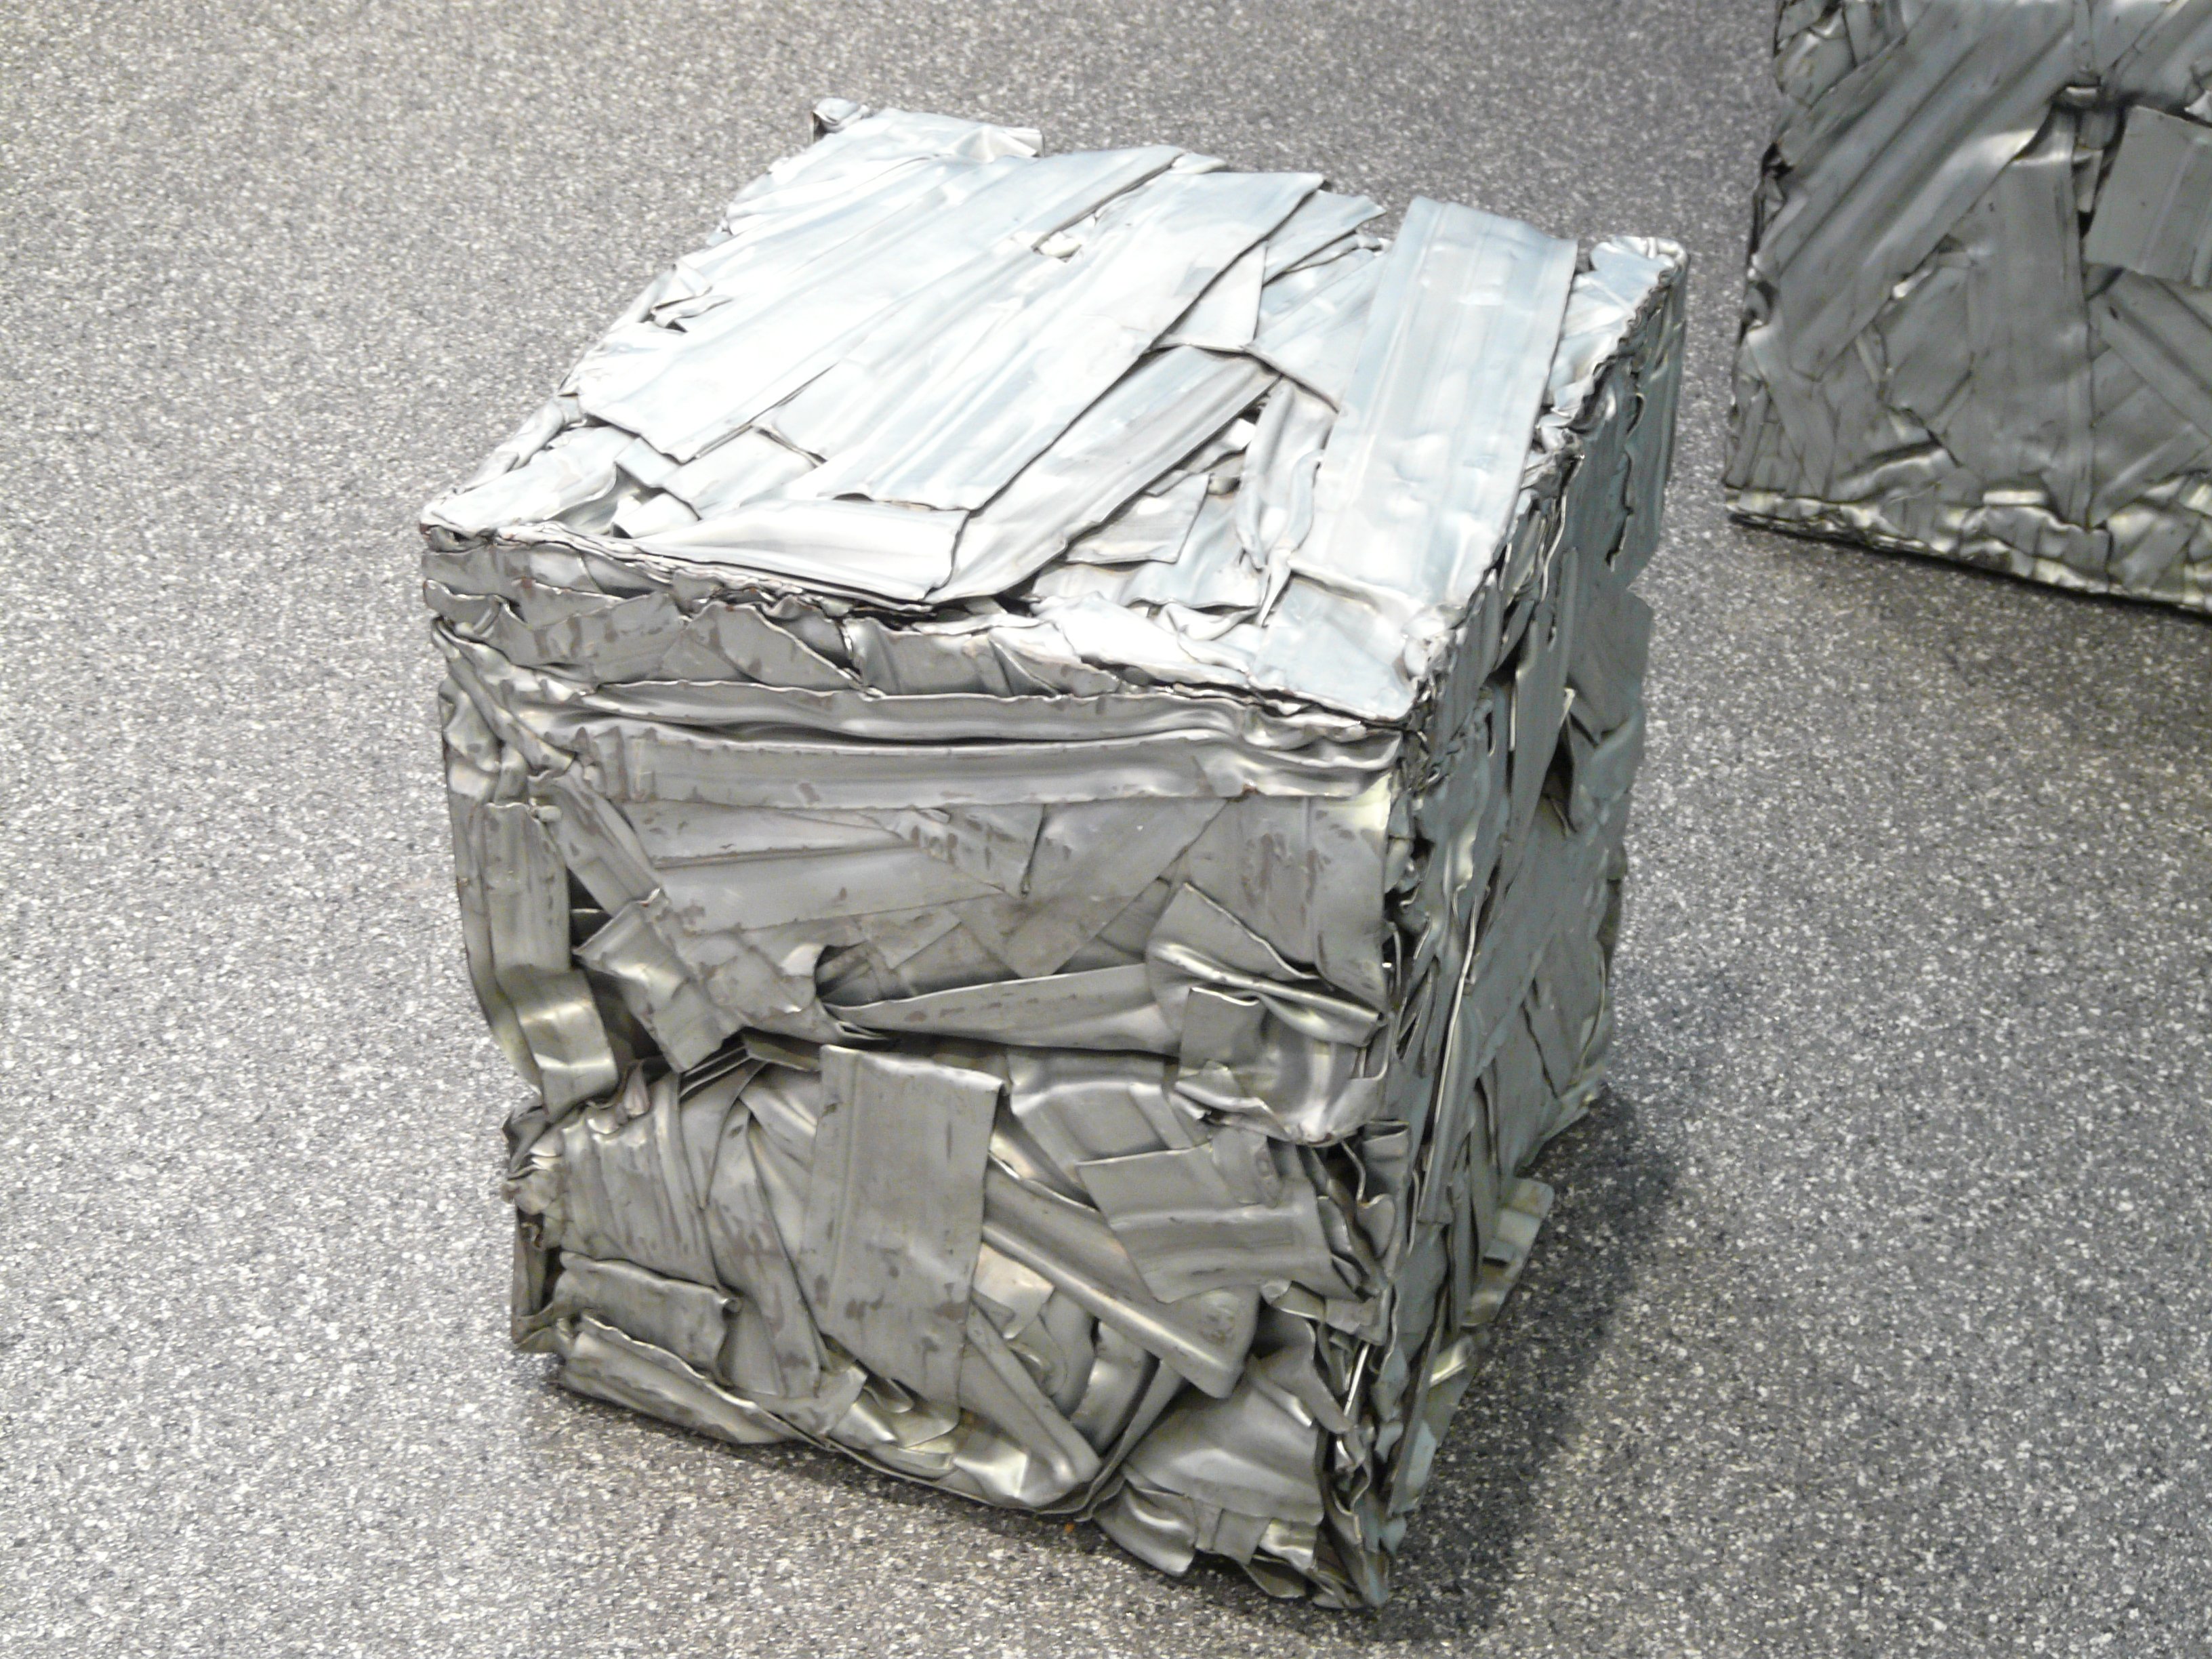
small, metal, auto, material, tire, press, cube, scrap, pressed, plastic wrap, automotive tire, pressed together